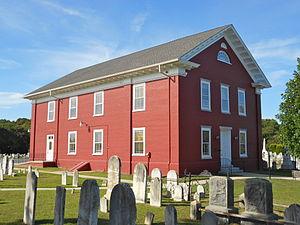
Le presbytérianisme est une forme du protestantisme calviniste qui s'est développée en Écosse, puis notamment en Irlande du Nord et aux États-Unis. Les bases théologiques et ecclésiales en sont communes avec les églises réformées, mais l'usage a consacré le terme presbytérien pour désigner les églises, essentiellement anglophones, qui se situent dans une tradition héritée de l’Église d'Écosse. Les calvinistes anglais, qui sont généralement appelés puritains, sont pour la plupart restés dans le sein de l’Église d'Angleterre, qui conserve une confession de foi calviniste, la Confession de foi de Westminster, exceptés ceux qui ont voulu rendre l’Église totalement indépendante de l’État, qui sont devenus les congrégationalistes. Les efforts missionnaires très importants des presbytériens ont conduit à la création de nombreuses Églises presbytériennes dans le monde.